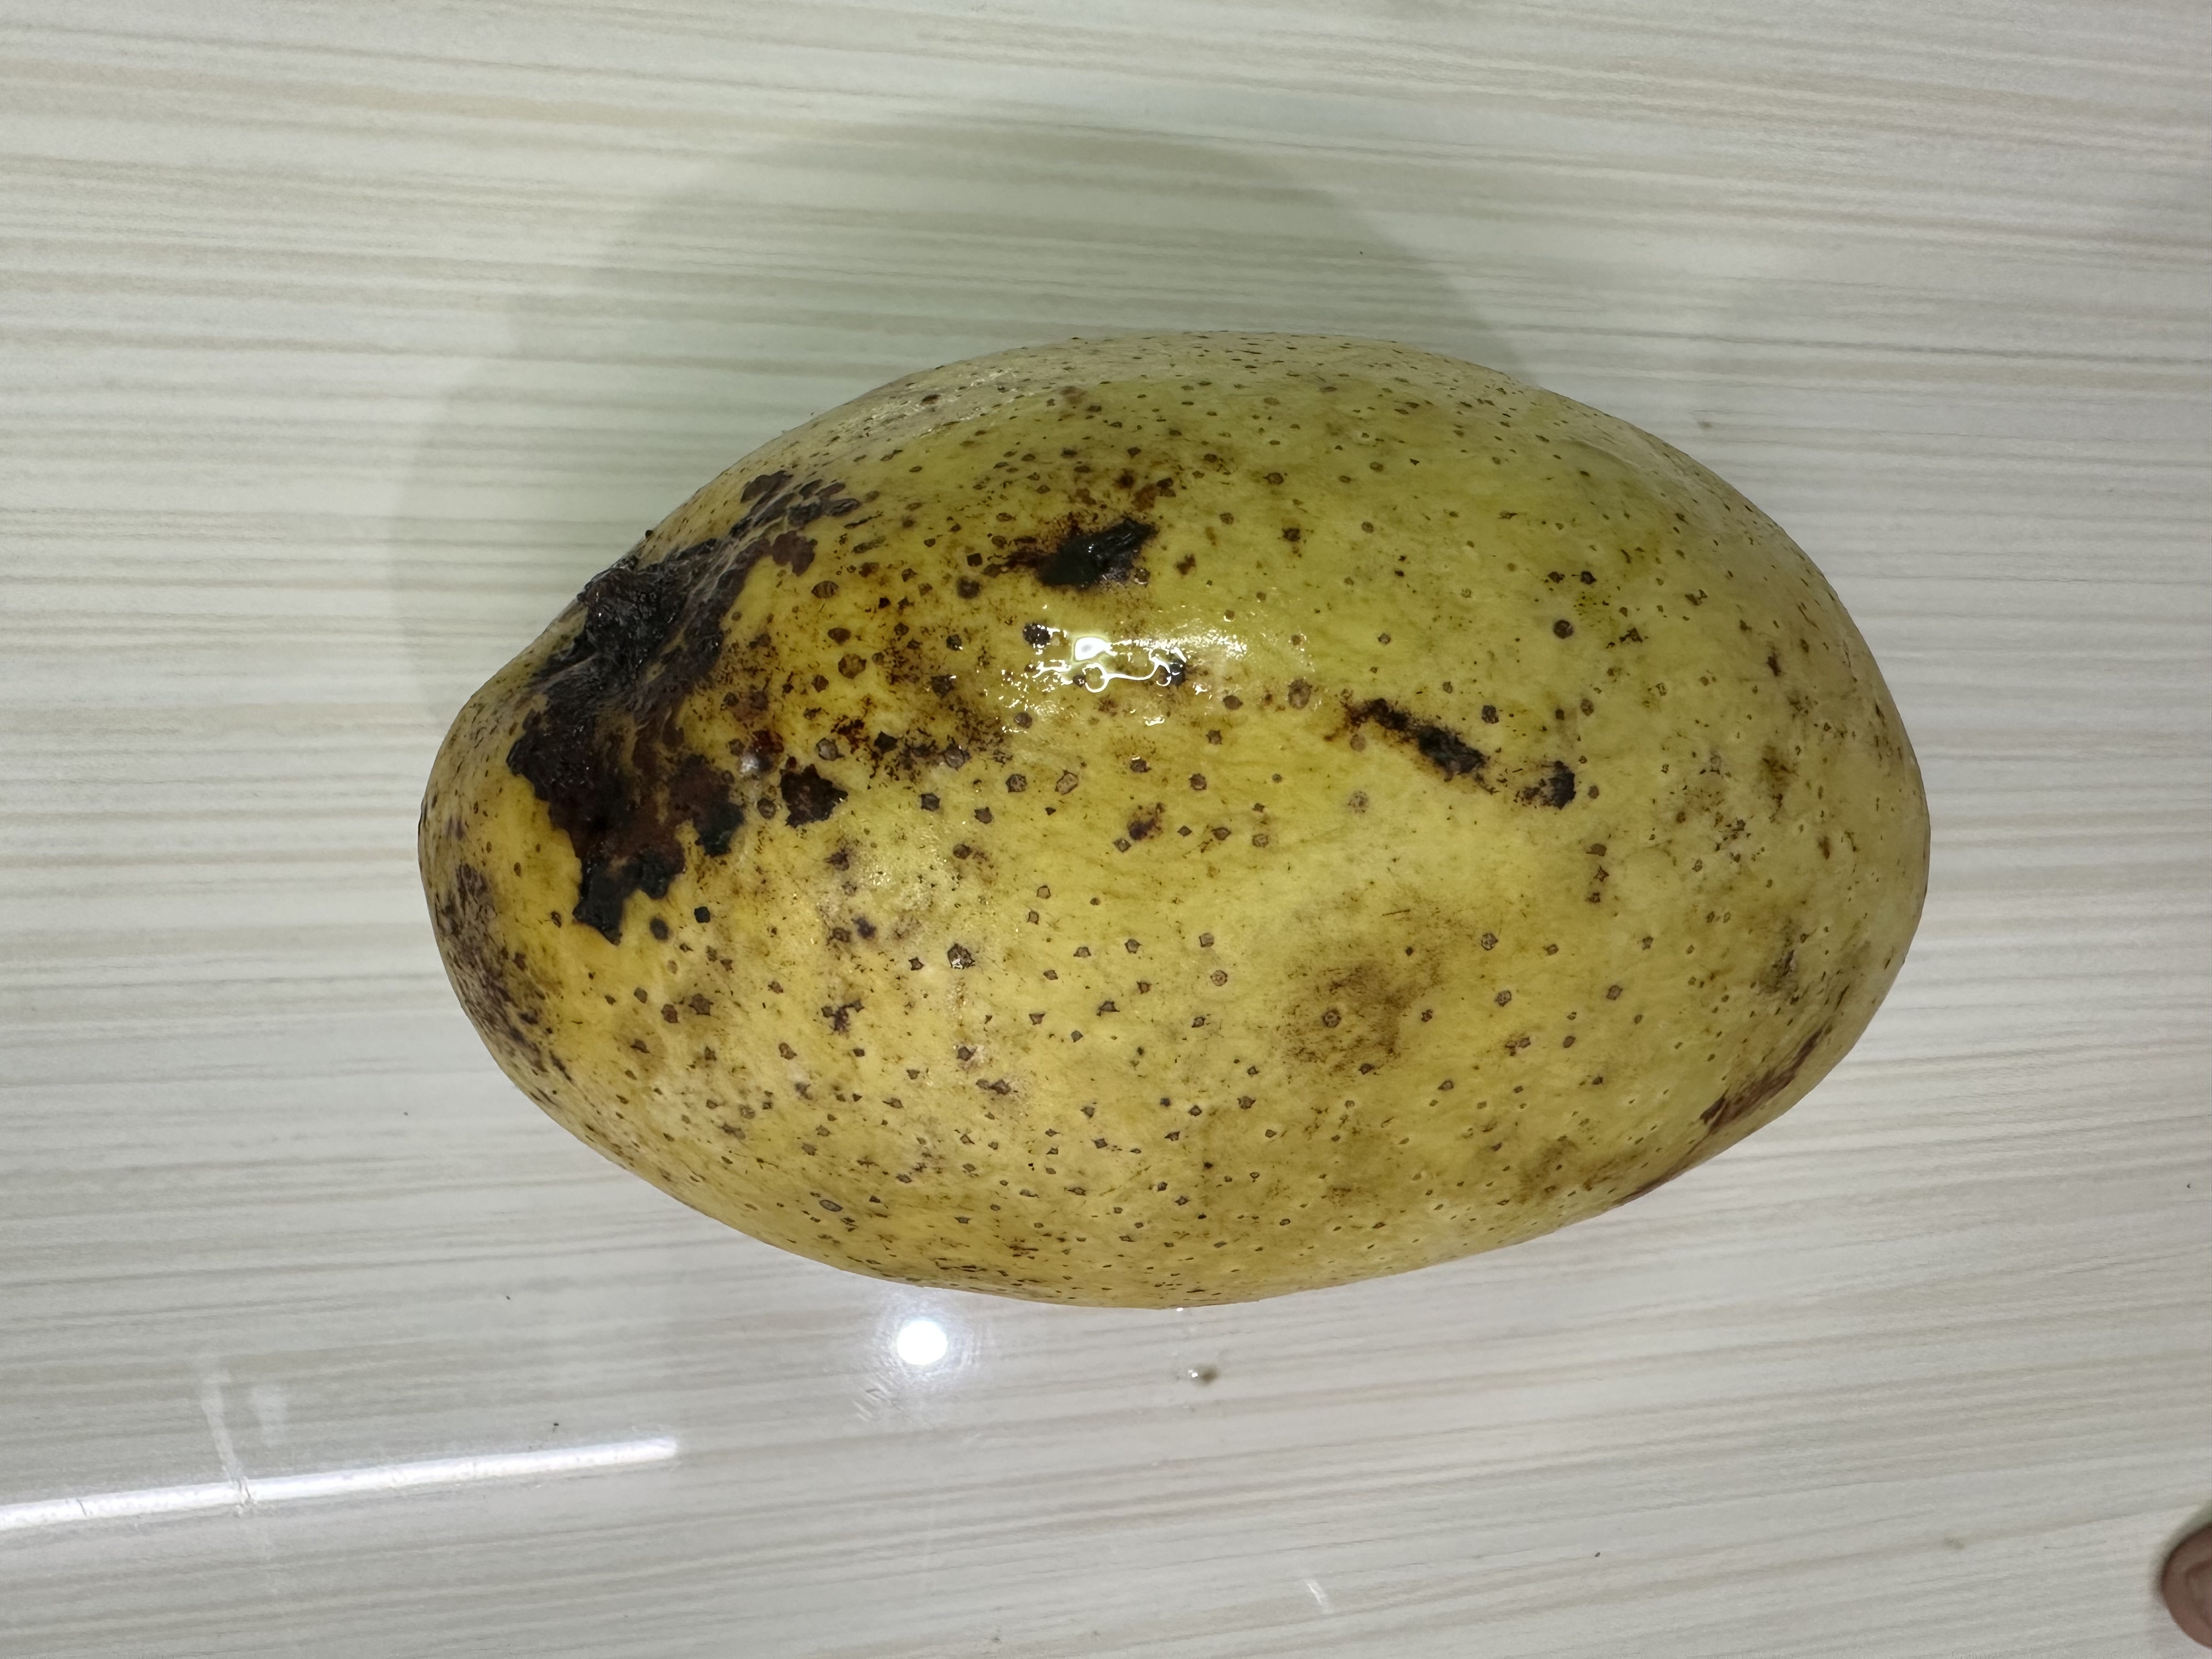
Mango variety: Fazlee